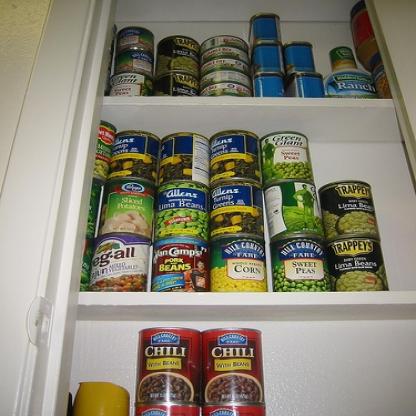
Scene: Indoor